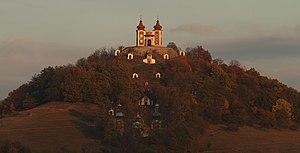
Un calvaire est un monument chrétien, un crucifix autour duquel se trouvent un ou plusieurs personnages bibliques : le bon et le mauvais larron, la Vierge Marie, saint Jean, Marie-Madeleine, etc.
Le Calvaire de Banská Štiavnica est un calvaire en baroque tardif. Il s'agit d'une unité architecturale et paysagère unique dans l'étendue et le contenu, dont la construction remonte au milieu du XVIIIᵉ siècle. Le 11 décembre 1993, le Calvaire de Banská Štiavnica est inscrit comme une partie de la ville historique de Banská Štiavnica avec les monuments techniques des environs de la ville sur la Liste du patrimoine mondial au titre des biens culturels par l’Unesco.